Pre-Descemet's endothelial keratoplasty

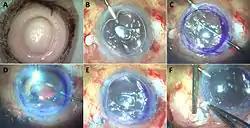
Fig 3 : Graft injection into the host bed in combined PDEK with glued IOL. A: A central Big bubble formed in the donor cornea by pushing air into the cornea B,C: Flaps are made in the white sclera, IOL is inserted into the eye and the arms or haptics of the IOL is pulled out of the eye and attached to the white sclera in a tunnel and then glue is applied. The patient's damaged posterior part of cornea (descemet's membrane with endothelium) peeled manually. D: PDEK graft pushed into the eye under saline and opened. Endoilluminator or external light source is used to confirm the orientation of the graft. E, F: Donor graft is attached to the host stroma by air injection below the graft without sutures.

The PDEK graft which is already preserved in the storage medium is then placed in an injector (Fig 3A). The graft takes a shape of scroll immediately after dissection and the surgeons maintains the integrity or orientation of the scroll throughout the procedure. The injector along with the graft is inserted via the corneal wound and the graft is injected in the anterior chamber (Fig 3C). Initially the graft is made sure that it is oriented with endothelium down and PDL against the host stroma. This can be confirmed by using an endoilluminator because in eyes with corneal decompensation, the clarity is usually poor and the visualization of graft is affected under naked eye.8 once the orientation is confirmed, the graft is unfolded under saline (Fig 3D). Then the graft is attached to the overlying host stroma pneumatically (Fig 3E,F). Air fluid pressure is maintained inside the chamber for 60 seconds and then minimal air is released. The wound is closed with 10-0 monofilament suture and subconjunctival antibiotic steroid injection is given.